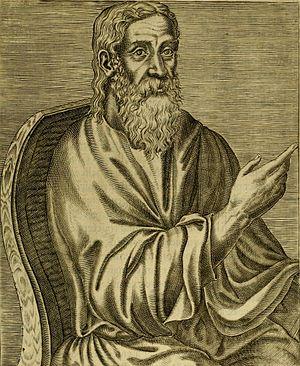
Philon d’Alexandrie est un philosophe juif hellénisé qui est né à Alexandrie vers 20 av. J.-C., où il est mort vers 45 apr. J.-C. Contemporain des débuts de l’ère chrétienne, il vit à Alexandrie, qui est alors le grand centre intellectuel de la Méditerranée. La ville compte une forte communauté juive dont Philon est un des représentants auprès des autorités romaines. Son œuvre abondante est principalement apologétique, entendant démontrer la parfaite adéquation entre la foi juive et la philosophie hellène.